Answer in natural language. Considering the relative positions, where is artistic colourful white paper drawing scenario (marked A) with respect to white color chair (marked B)? Choose between the following options: right or left
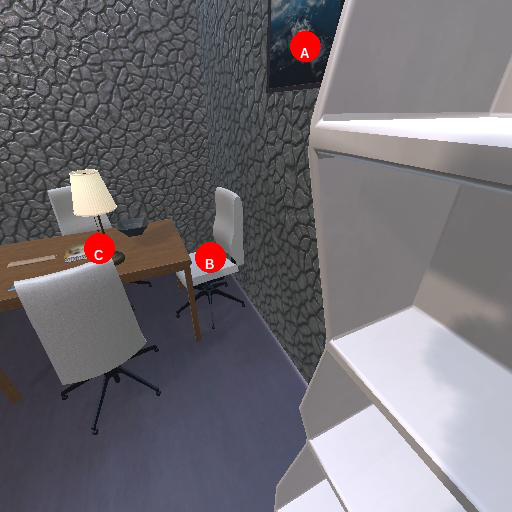
<answer>right</answer>